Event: Nepal Earthquake
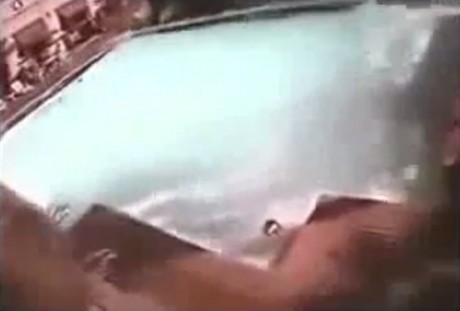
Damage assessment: no_damage